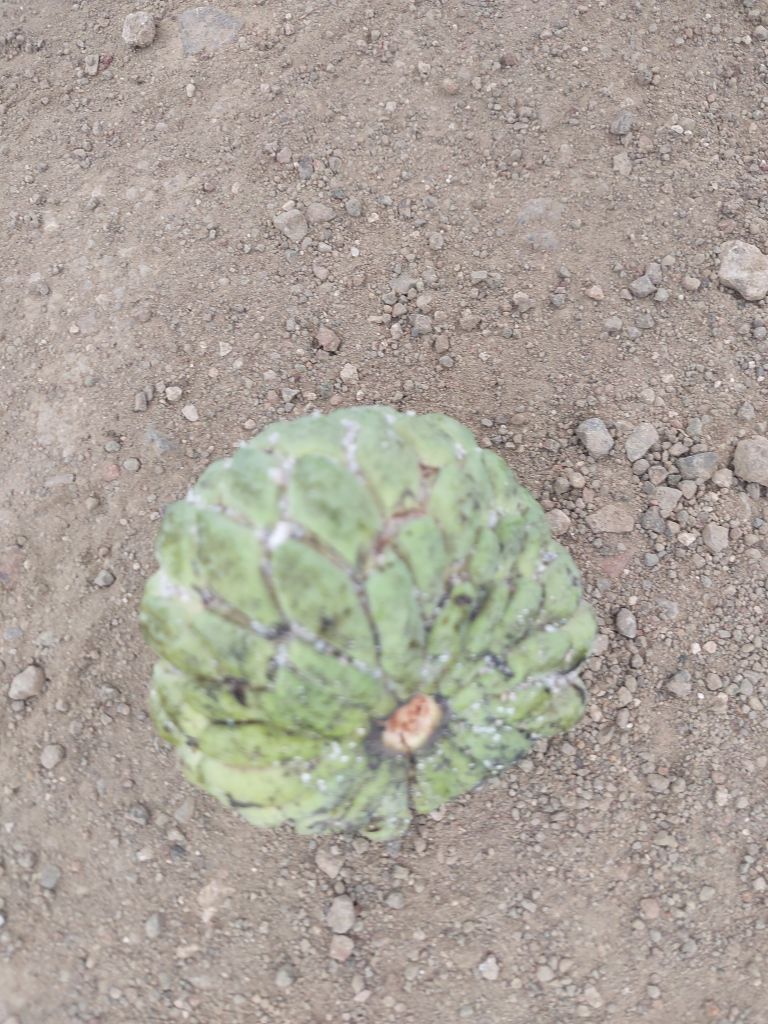
Disease label: Leaf spot on fruit